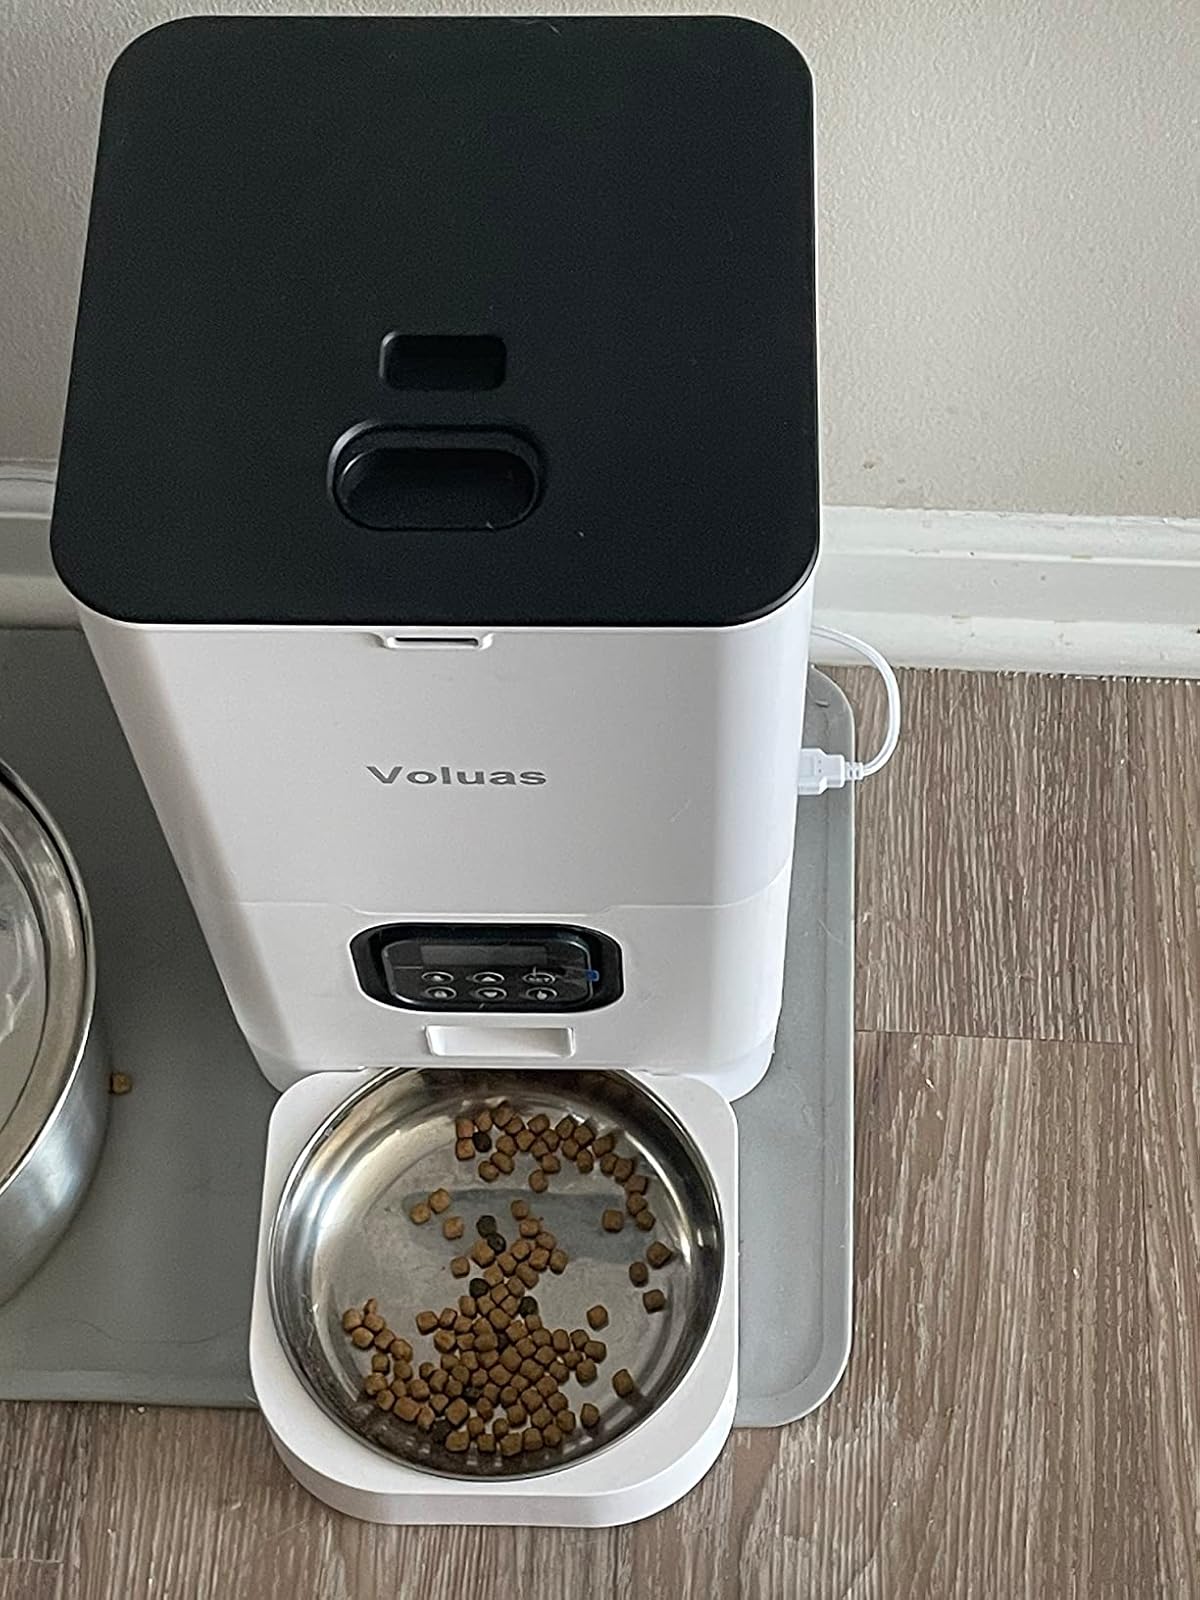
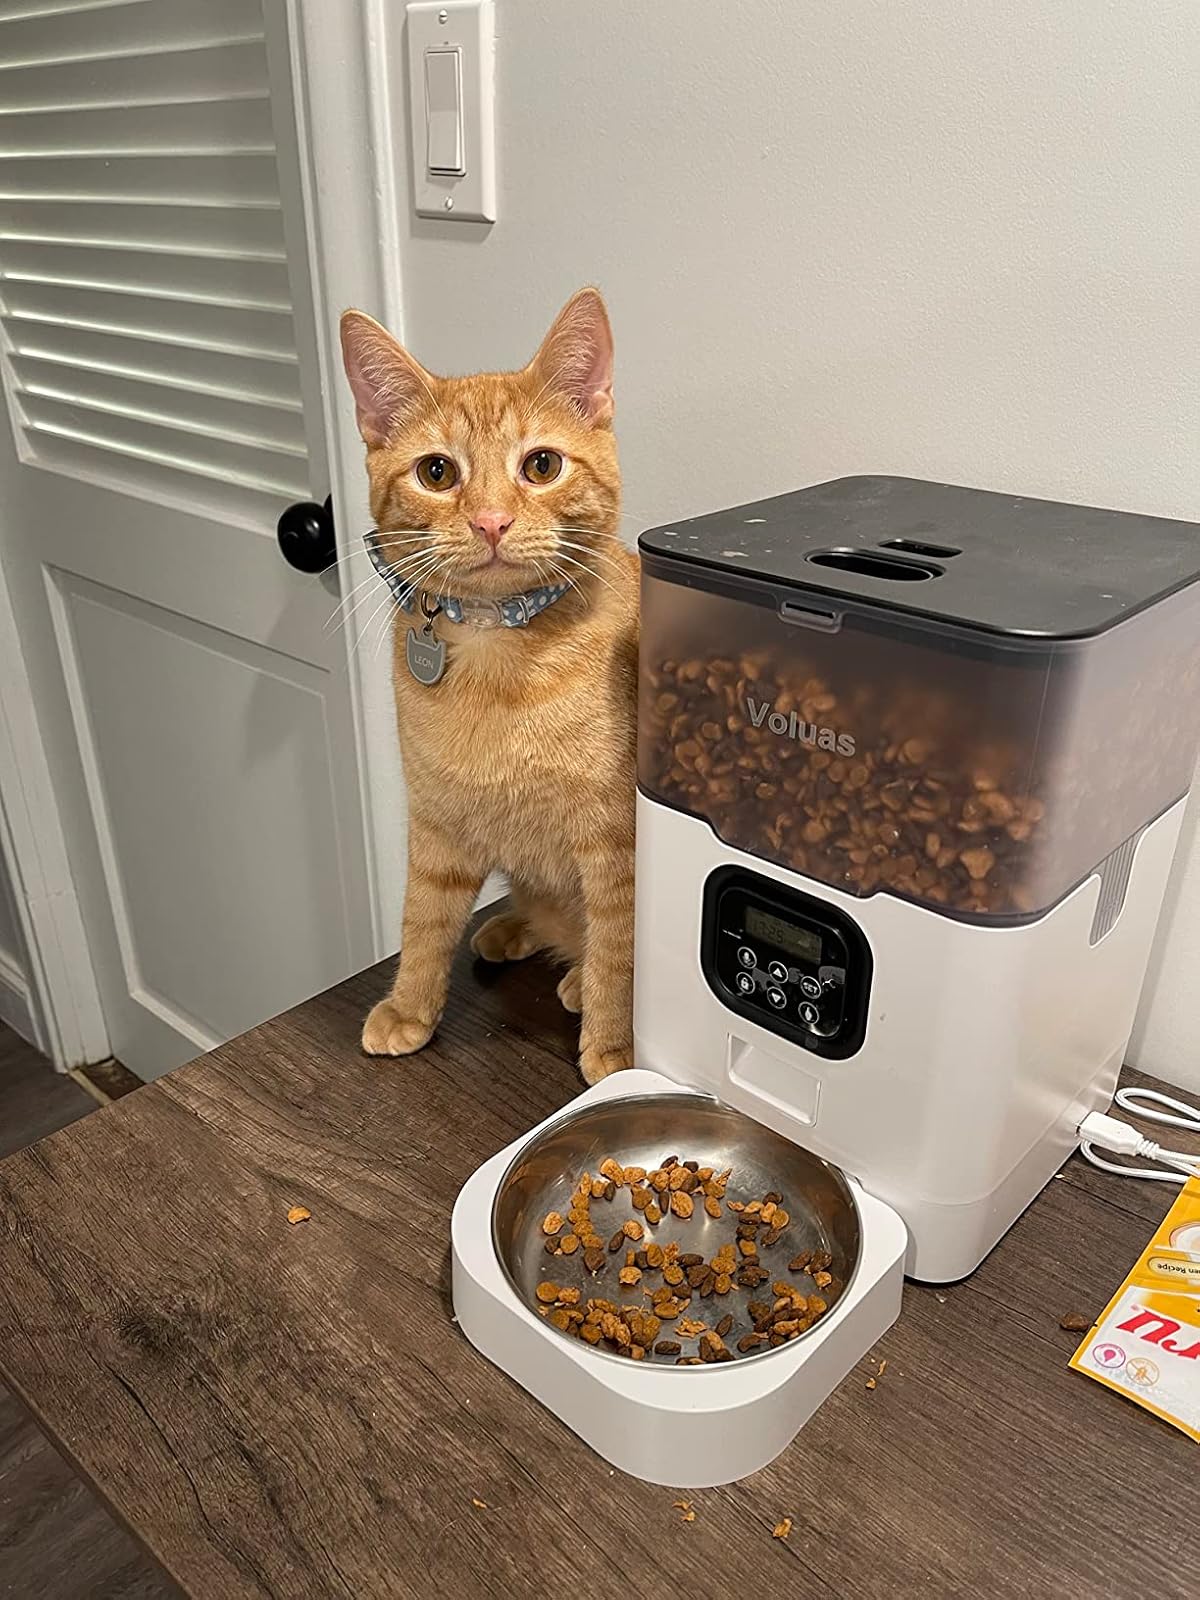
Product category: items_feeder
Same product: no